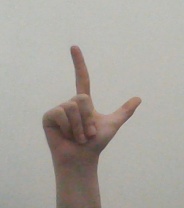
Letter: laam